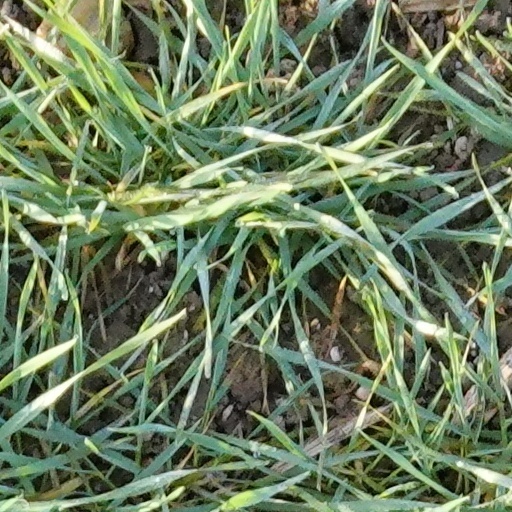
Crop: wheat